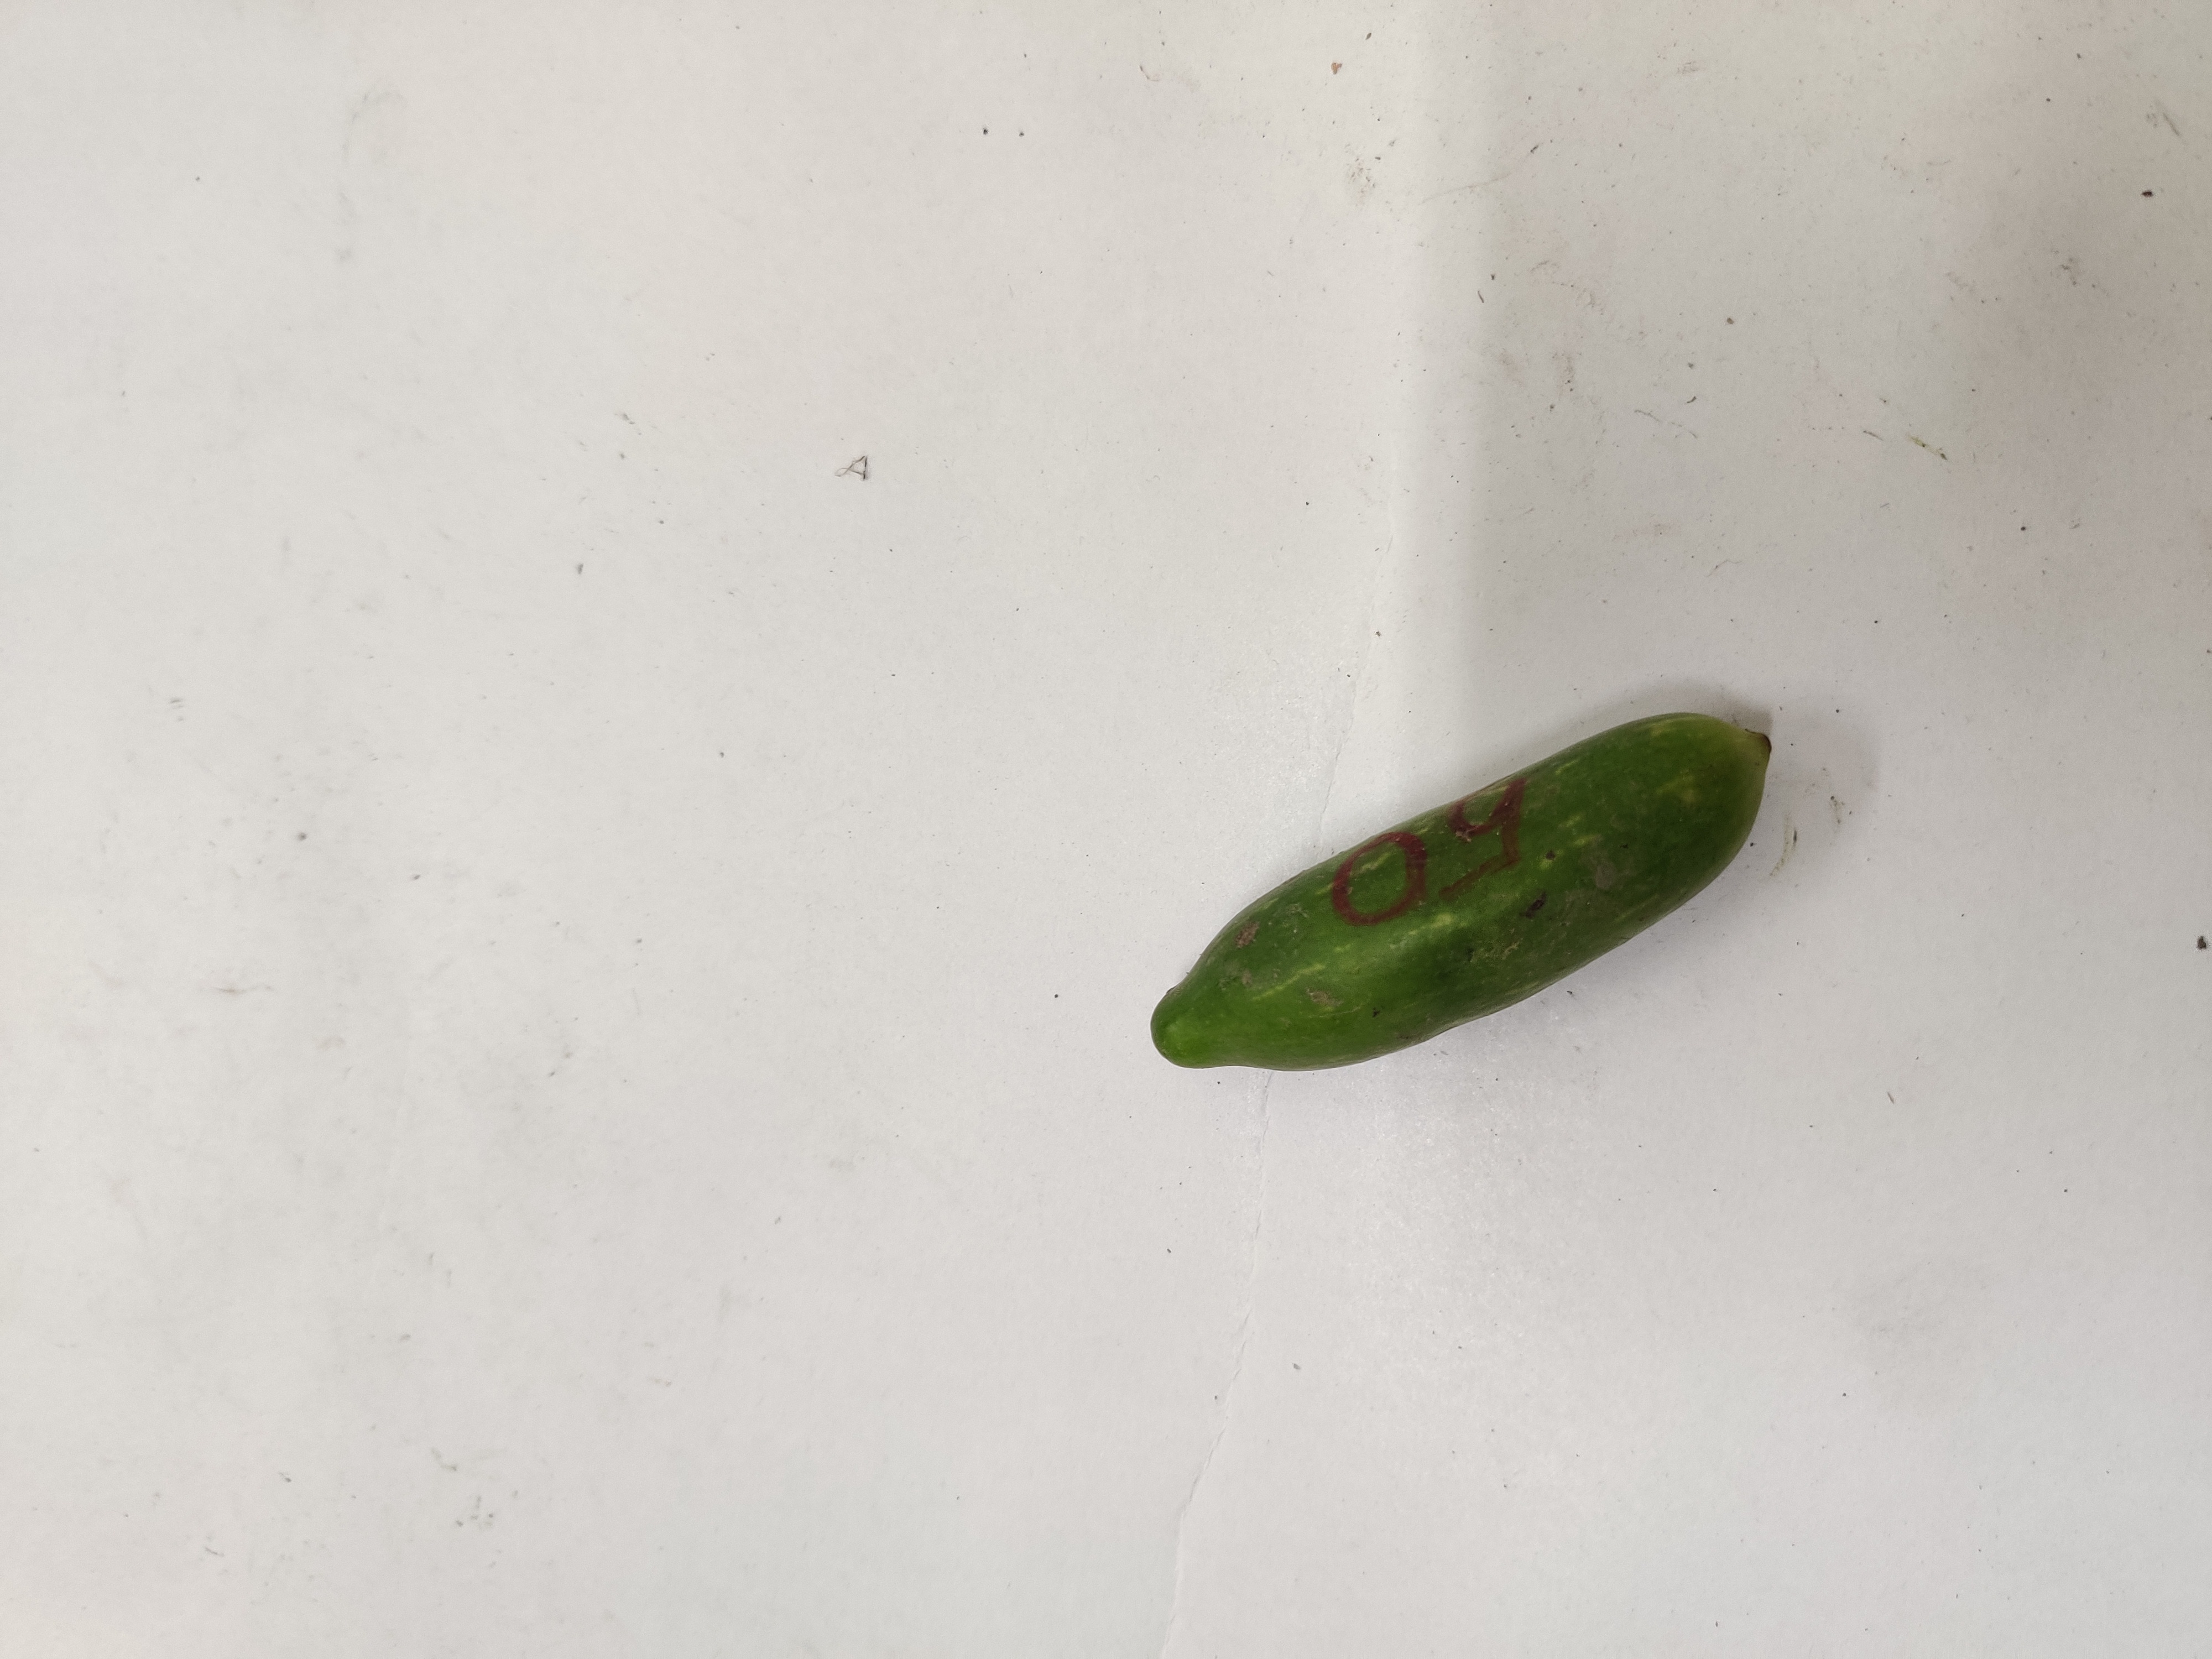
Crop: Ivy Gourd
Condition: Damaged